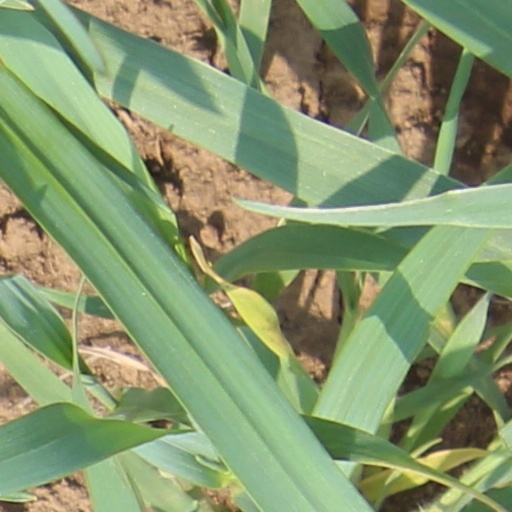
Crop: wheat